Lady Agneta Montagu

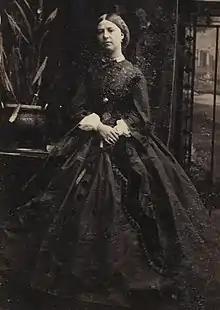
Portrait of Lady Agneta in 1861 taken by Camille Silvy

Lady Agneta Harriet Montagu (née Yorke; 13 December 1838 – 12 March 1919), sometimes known as Lady Agnete Yorke and Lady Augusta Yorke, was a British aristocrat and courtier. She served as a bridesmaid at the wedding of Alexandra of Denmark and Edward VII in 1867 and as Lady of the Bedchamber in the household of Princess Helena of the United Kingdom, who was the daughter of Queen Victoria. She was the mother of George Montagu, 9th Earl of Sandwich.